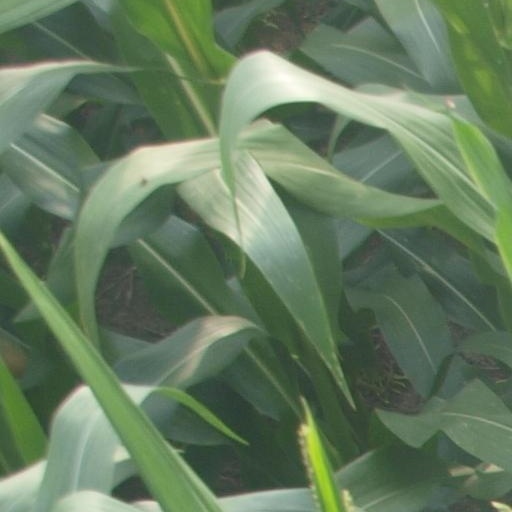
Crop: maize; corn